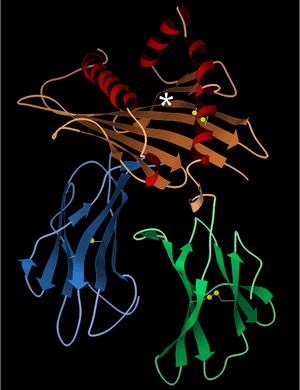
Pamela Jane Bjorkman est une biochimiste américaine. Elle est professeure de biologie à l'Institut de Technologie de Californie, Professeure associée de biochimie à l'Université de Californie du Sud et chercheuse au Howard Hughes Medical Institute.